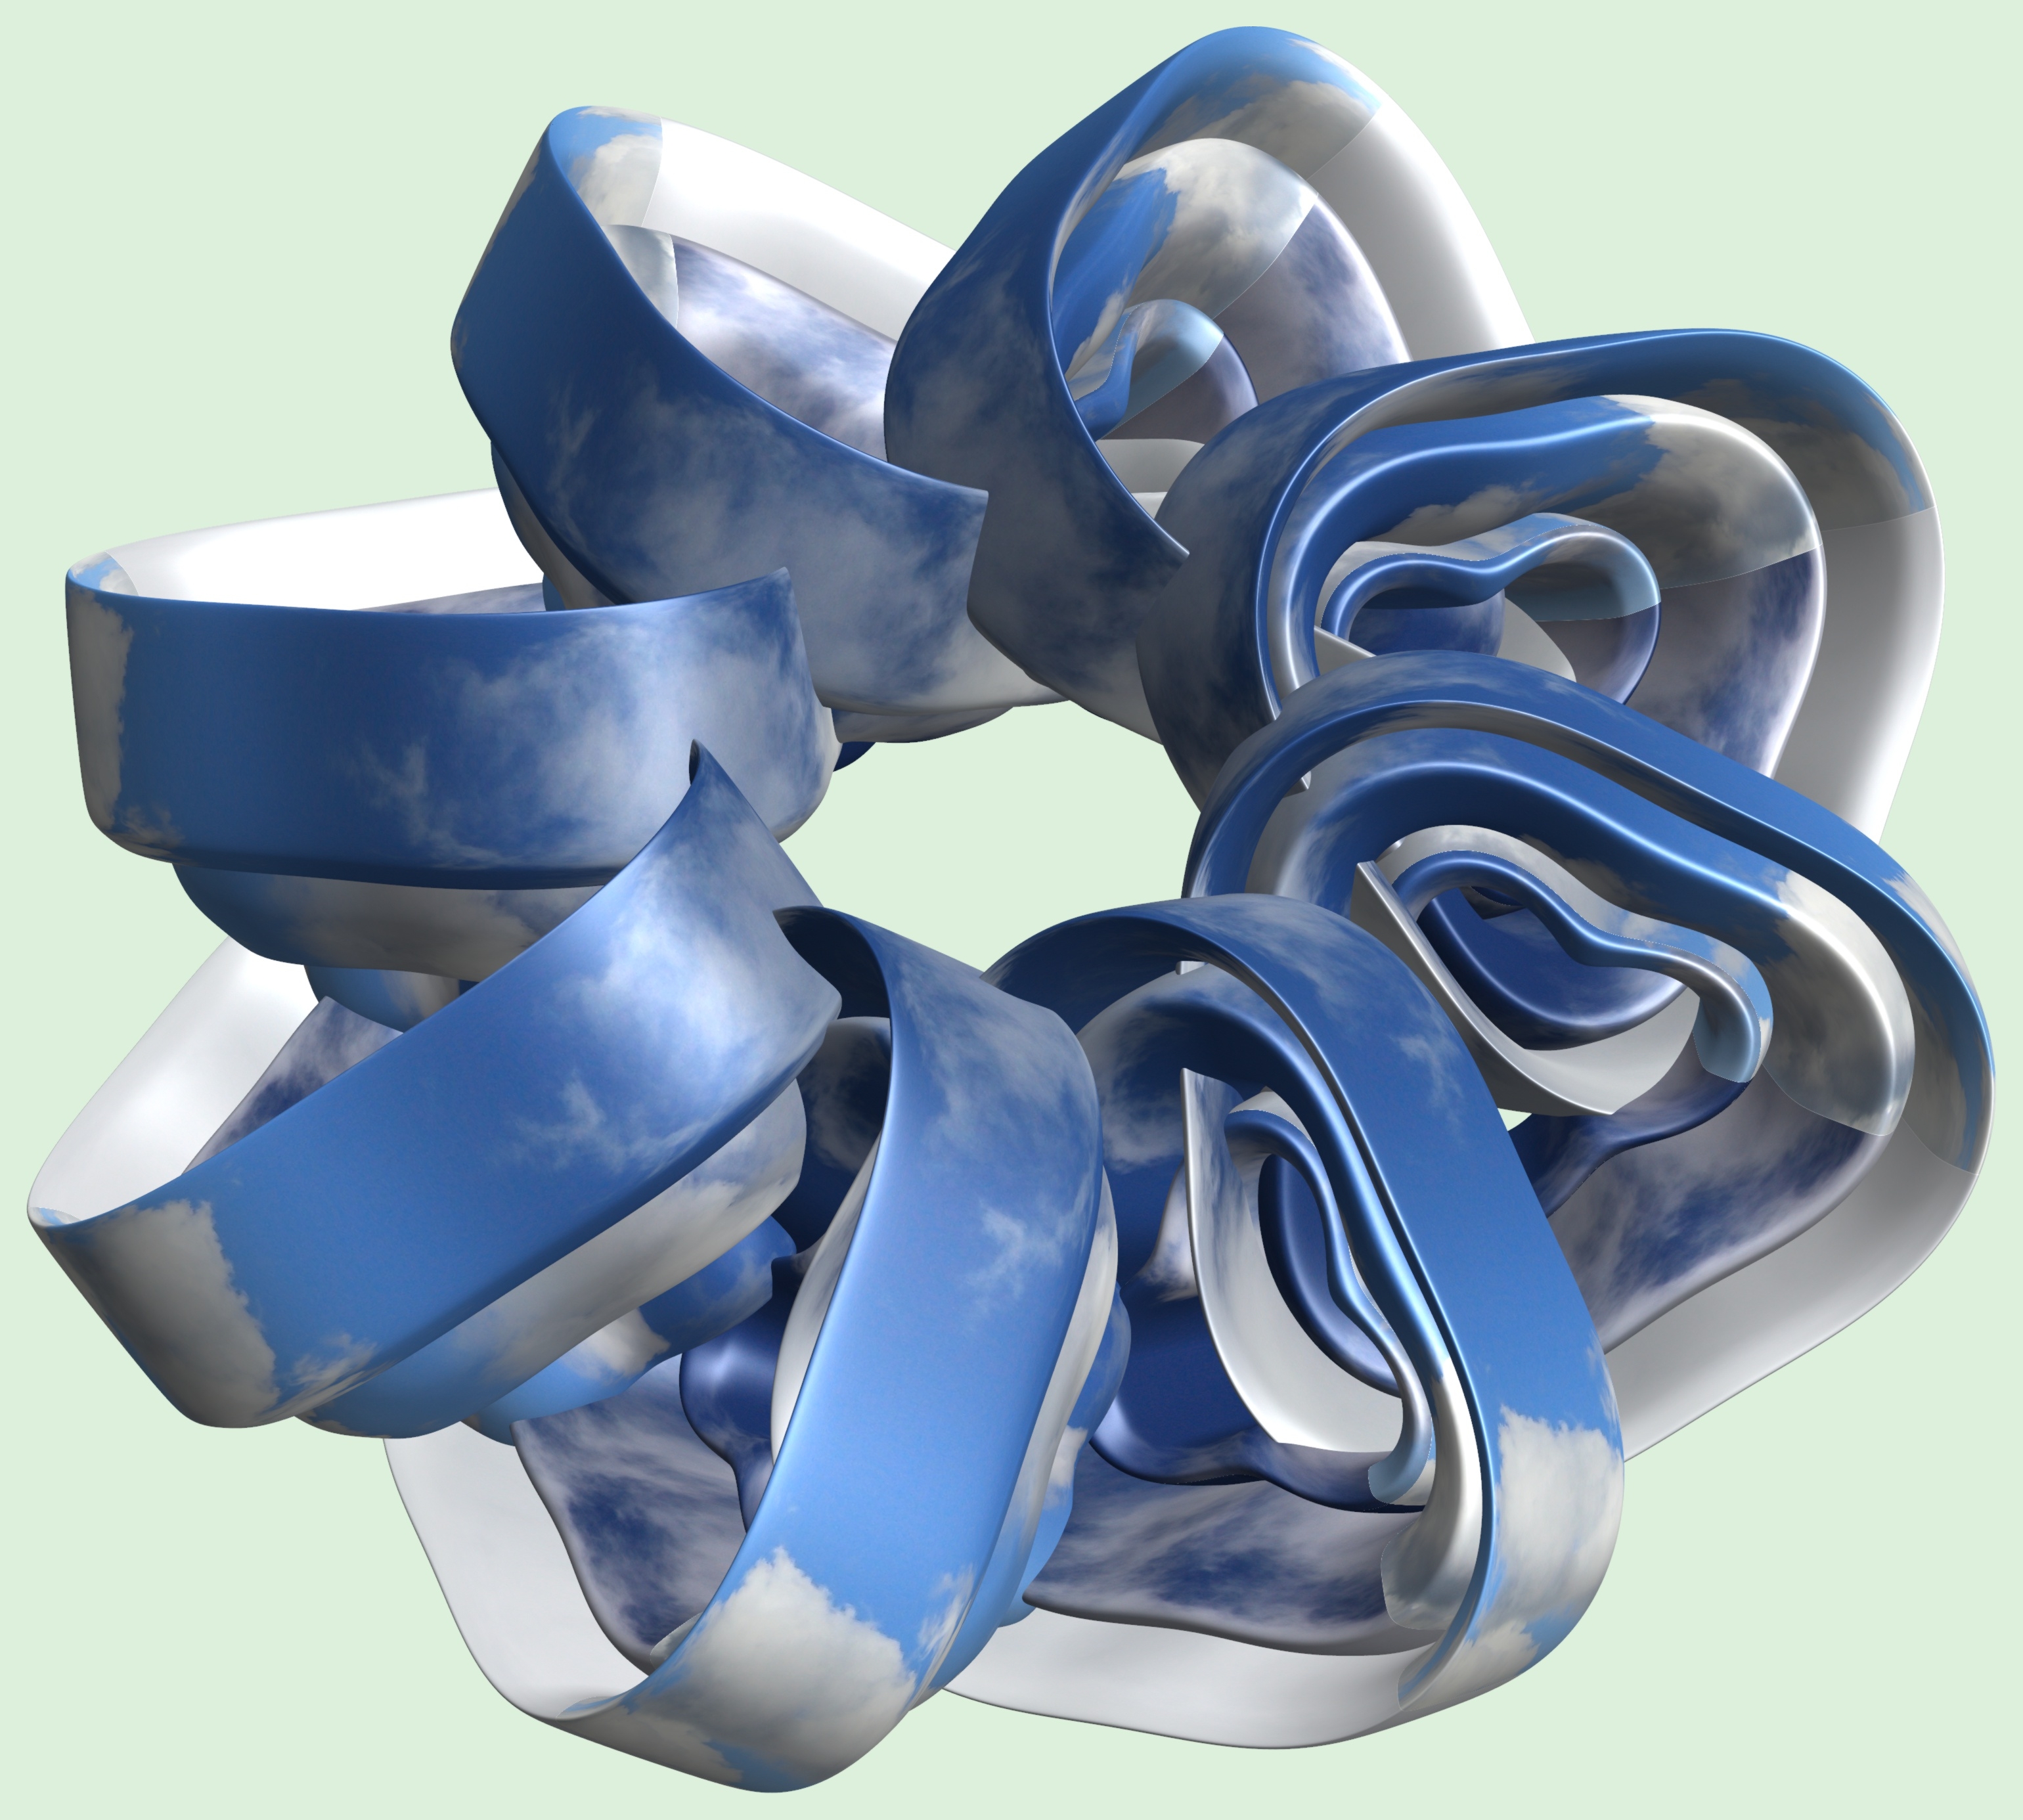
structure, wheel, texture, flower, pattern, blue, design, symmetry, 3d, graphic, torus, mathematica, cg, parametricplot3d, code, program, algorithm, mapping, fashion accessory